Mantak Chia

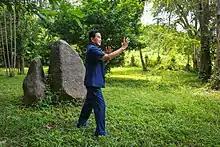
Chia practicing tai chi.

Chia's lineage is that of the Dragon's Gate sect of the Quanzhen (Complete Perfection) school of Taoism. This sect takes the practical approach in studying Taoist Inner Alchemy (Chinese: 內丹實修派). It emphasizes knowledge and method that are effective to develop the states of inner experience and consciousness that are the birthright of all humans and accessible by all, without unnecessary rituals. After having inherited the complete Taoist internal spiritual cultivation system from his master, Yi Eng, Chia followed the master's instruction to teach it to others.